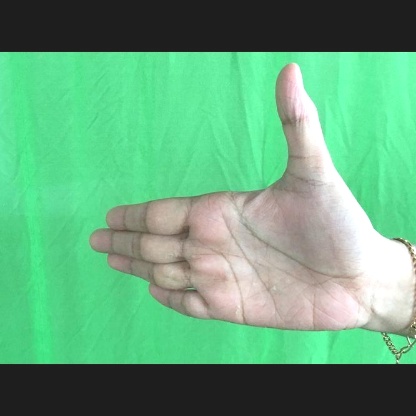
Mudra: Ardhachandran